Pilot (Ringer)

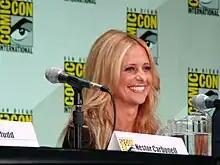
Sarah Michelle Gellar (pictured) was the first to be cast in the series.

Casting announcements for the series began in January 2011. Sarah Michelle Gellar was the first to be cast. Gellar was cast to portray twin sisters Bridget Kelly and Siobhan Martin. Next to be cast was Nestor Carbonell as Victor Machado, followed by Ioan Gruffudd and Mike Colter, as Andrew Martin and Malcolm Howard, respectively. Tara Summers later joined the series as Gemma Gallagher, with Kristoffer Polaha being the last actor to be cast in March 2011, portraying Henry Gallagher.